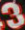
Number: 3